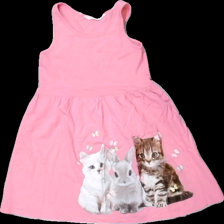
View: front
Type: Dress
Category: Children
Brand: H&M
Colors: Pink, White, Brown
Material: 100 % cott
Pattern: Logo print
Cut: Regular
Size: 122
Stains: Major
Price range: <50
Recommended usage: Export